Fred Åkerström

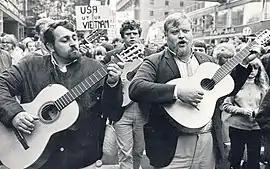
L-R: Cornelis Vreeswijk, Fred Åkerström, and Gösta Cervin in a protest march against the Vietnam War at Hötorget, Stockholm, in 1965

In the late 1960s, Åkerström was influenced by left wing politics and started recording more political songs such as Kapitalismen (Capitalism) which originally was a danish protest song written by Per Dich. He also joined the Communist Party (known then as KPML(r)) and published the songs under their record label Proletärkultur